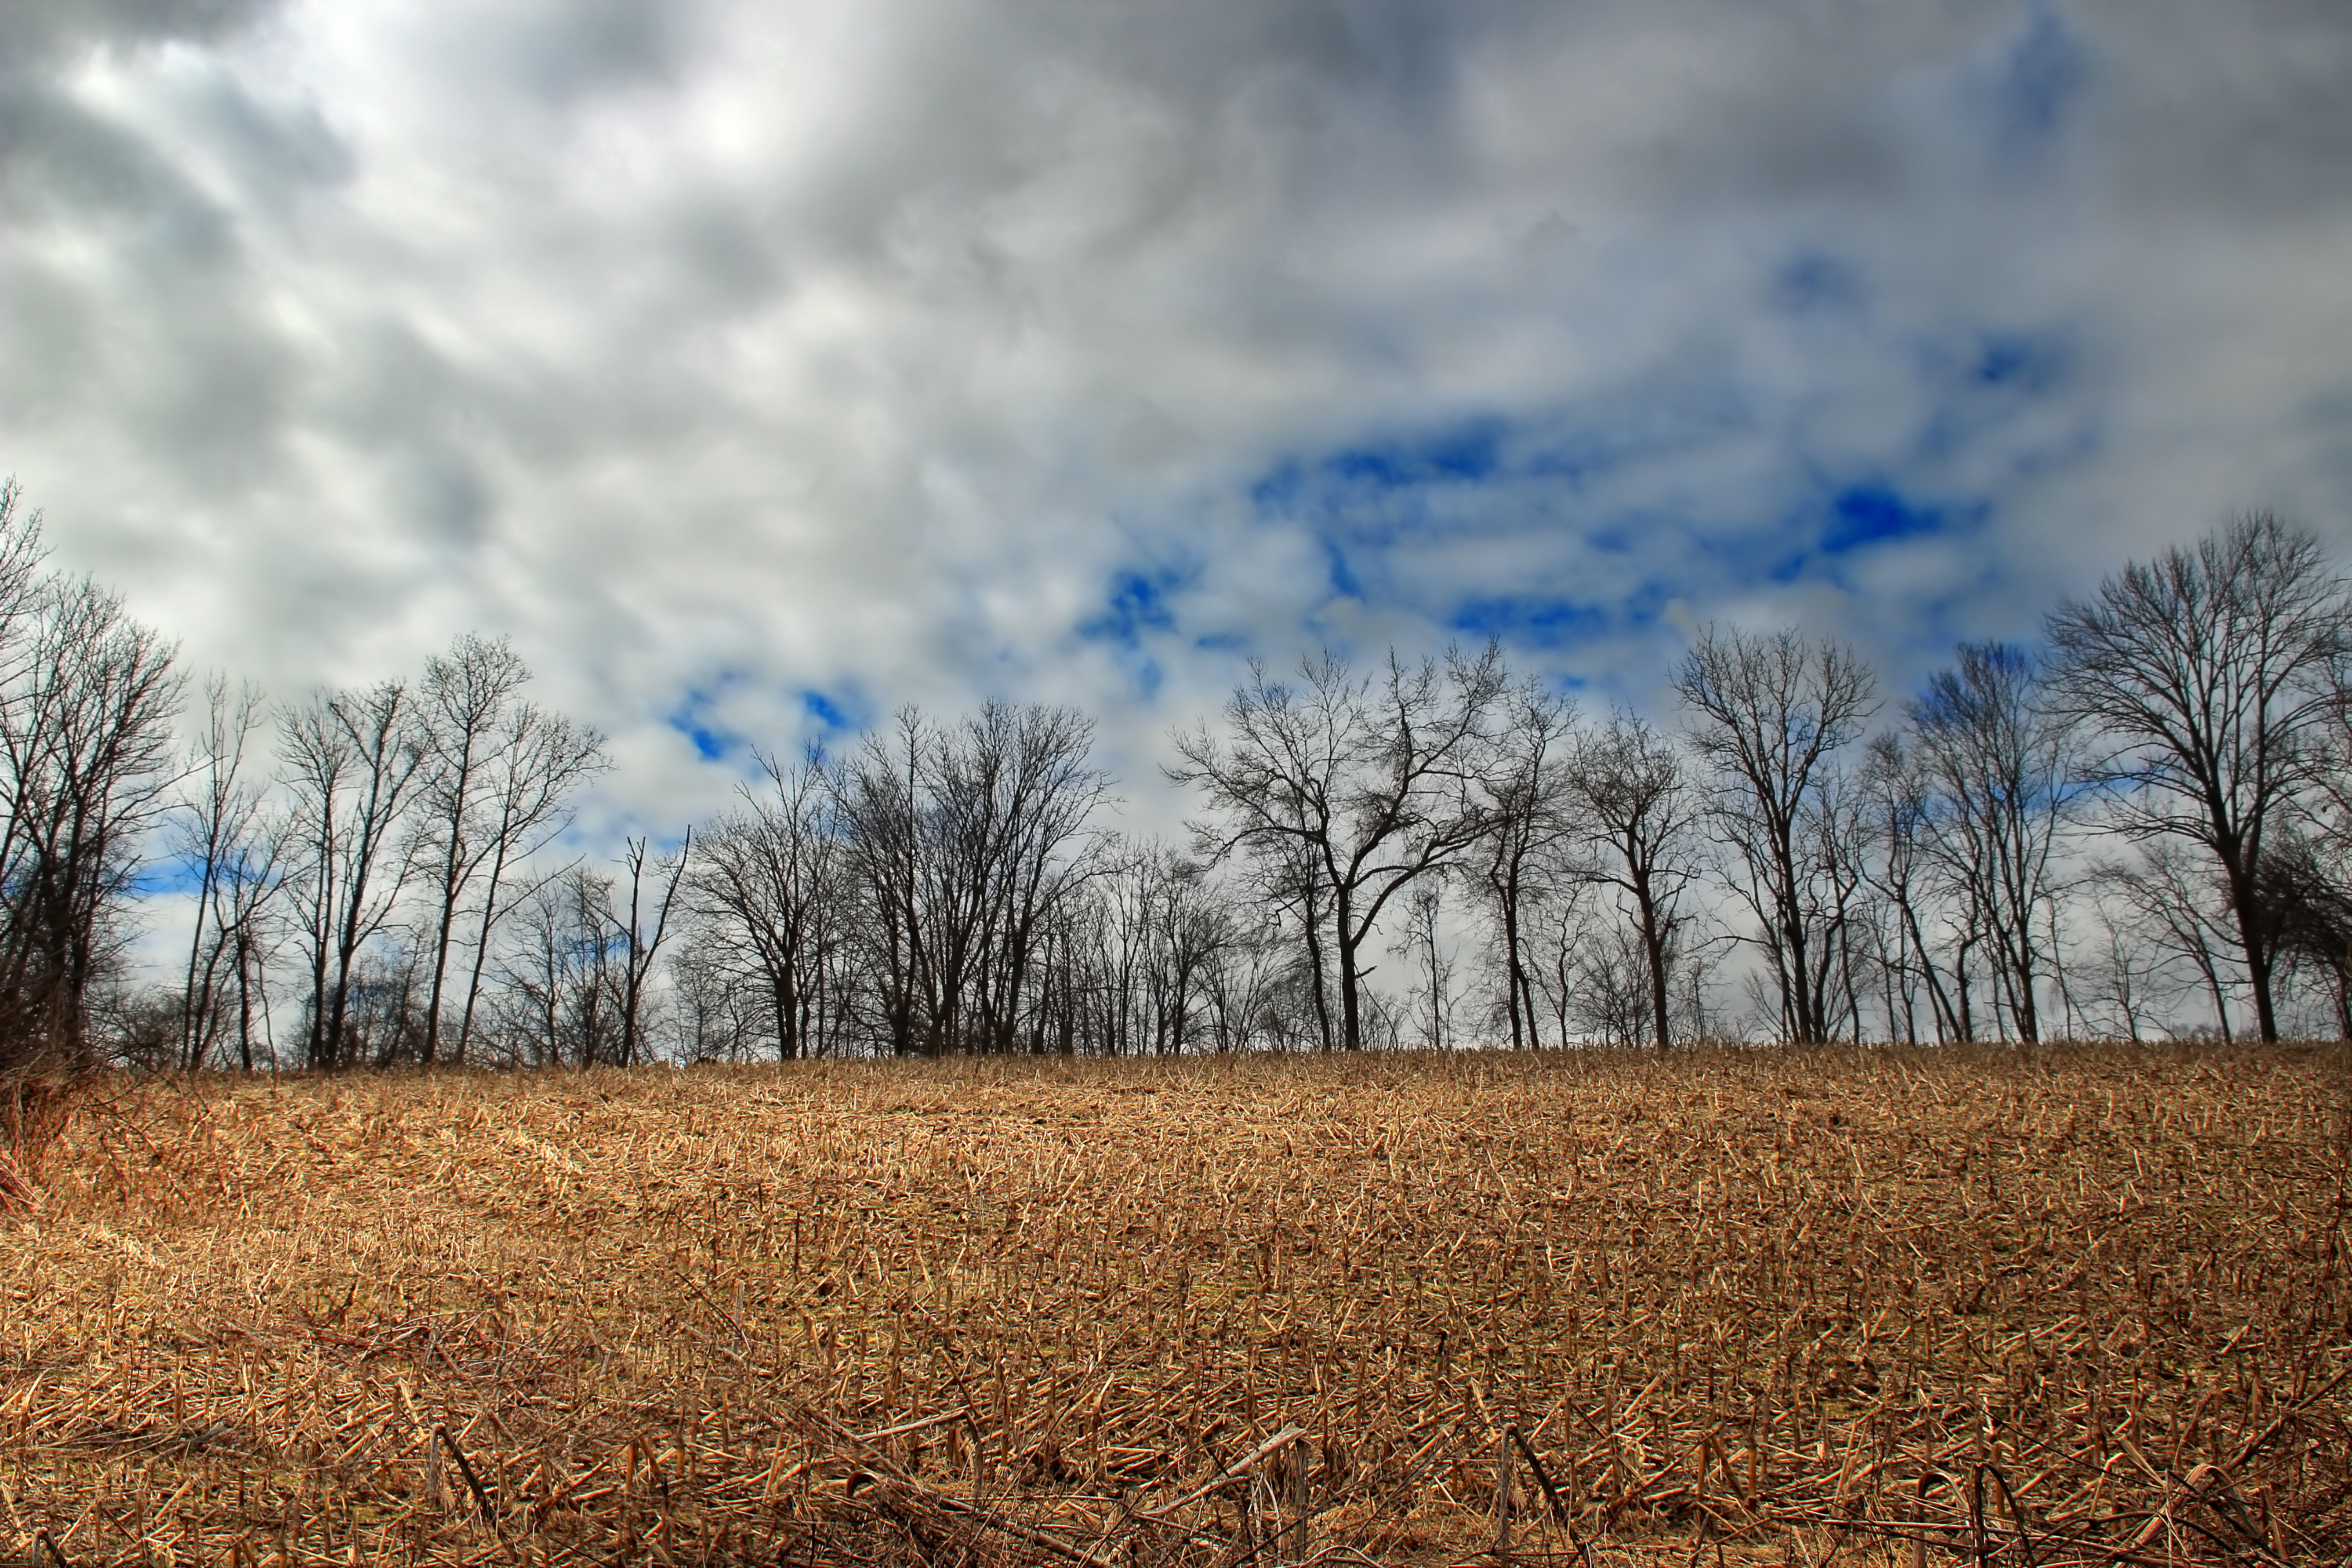
landscape, tree, nature, forest, grass, horizon, winter, cloud, plant, sky, field, meadow, prairie, sunlight, morning, flower, frost, autumn, weather, agriculture, season, plain, creativecommons, clouds, grassland, pennsylvania, lehighvalley, northamptoncounty, cornfield, altocumulus, plainfieldtownship, habitat, ecosystem, rural area, natural environment, grass family, woody plant